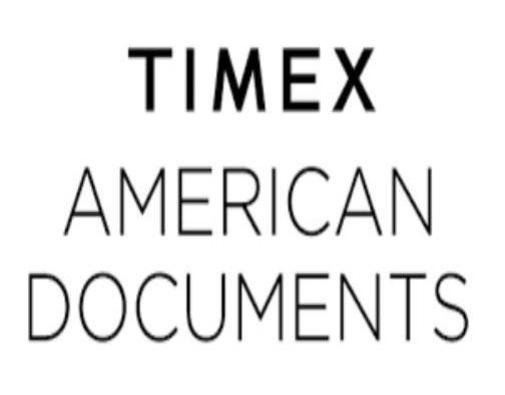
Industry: Clothes